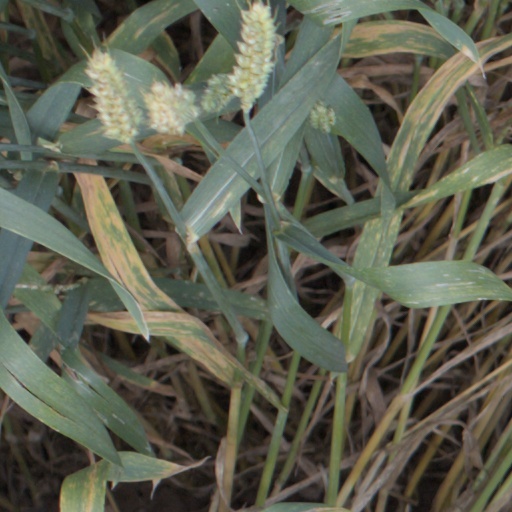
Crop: wheat